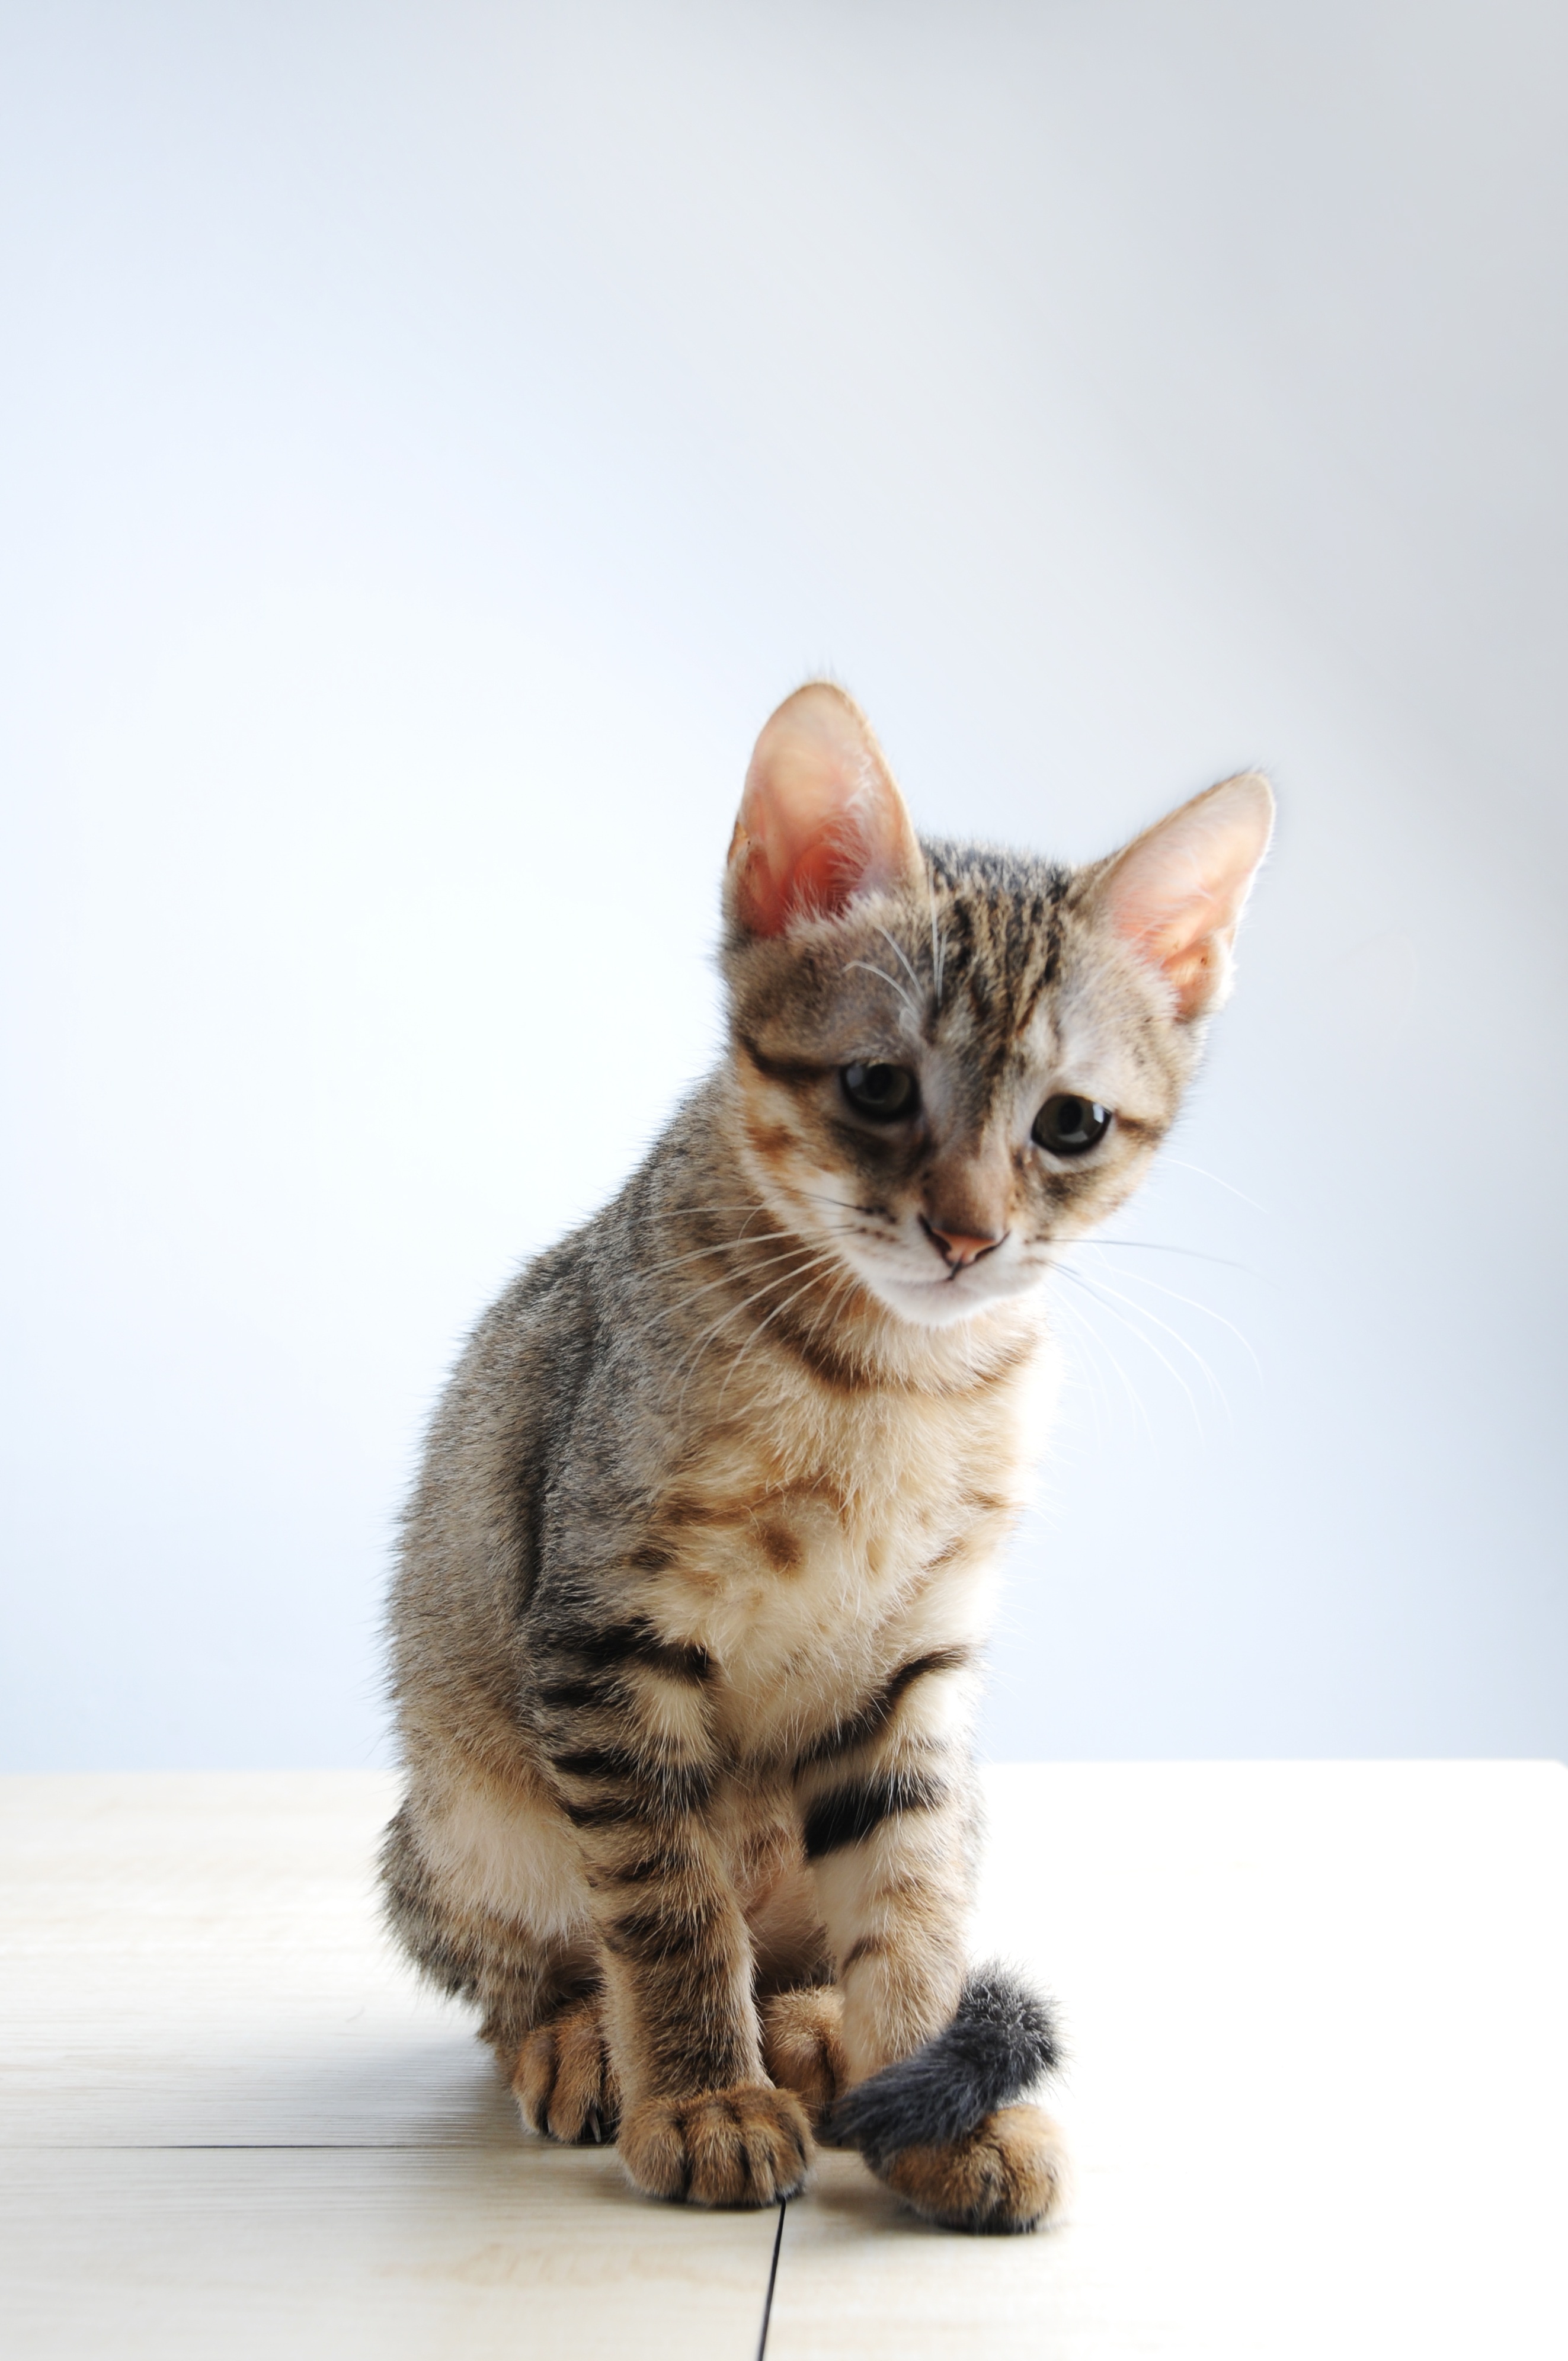
pet, kitten, cat, mammal, whiskers, vertebrate, melancholy, tabby cat, small cat, bengal, european shorthair, small to medium sized cats, cat like mammal, domestic short haired cat, pixie bob, american shorthair, ocicat